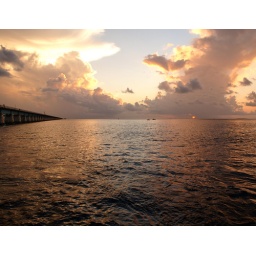
Magnificent Key West ocean view Sunset near seven mile bridge